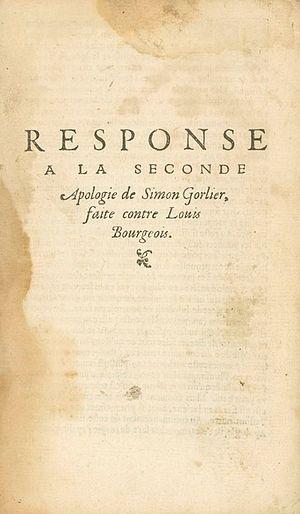
Loys [Louis] Bourgeois [Borgois, Bourgois, Bourgoys, Bourjois] est un compositeur et théoricien français, qui a été actif à Paris, Lyon et Genève et a surtout travaillé dans la mouvance calviniste. Il est l'auteur de plusieurs dizaines des mélodies du Psautier de Genève, dont beaucoup sont toujours en usage dans les cultes protestants.
Simon Gorlier [Grolier] est un instrumentiste et compositeur français et un imprimeur-libraire actif à Lyon dans le second quart du XVIᵉ siècle.